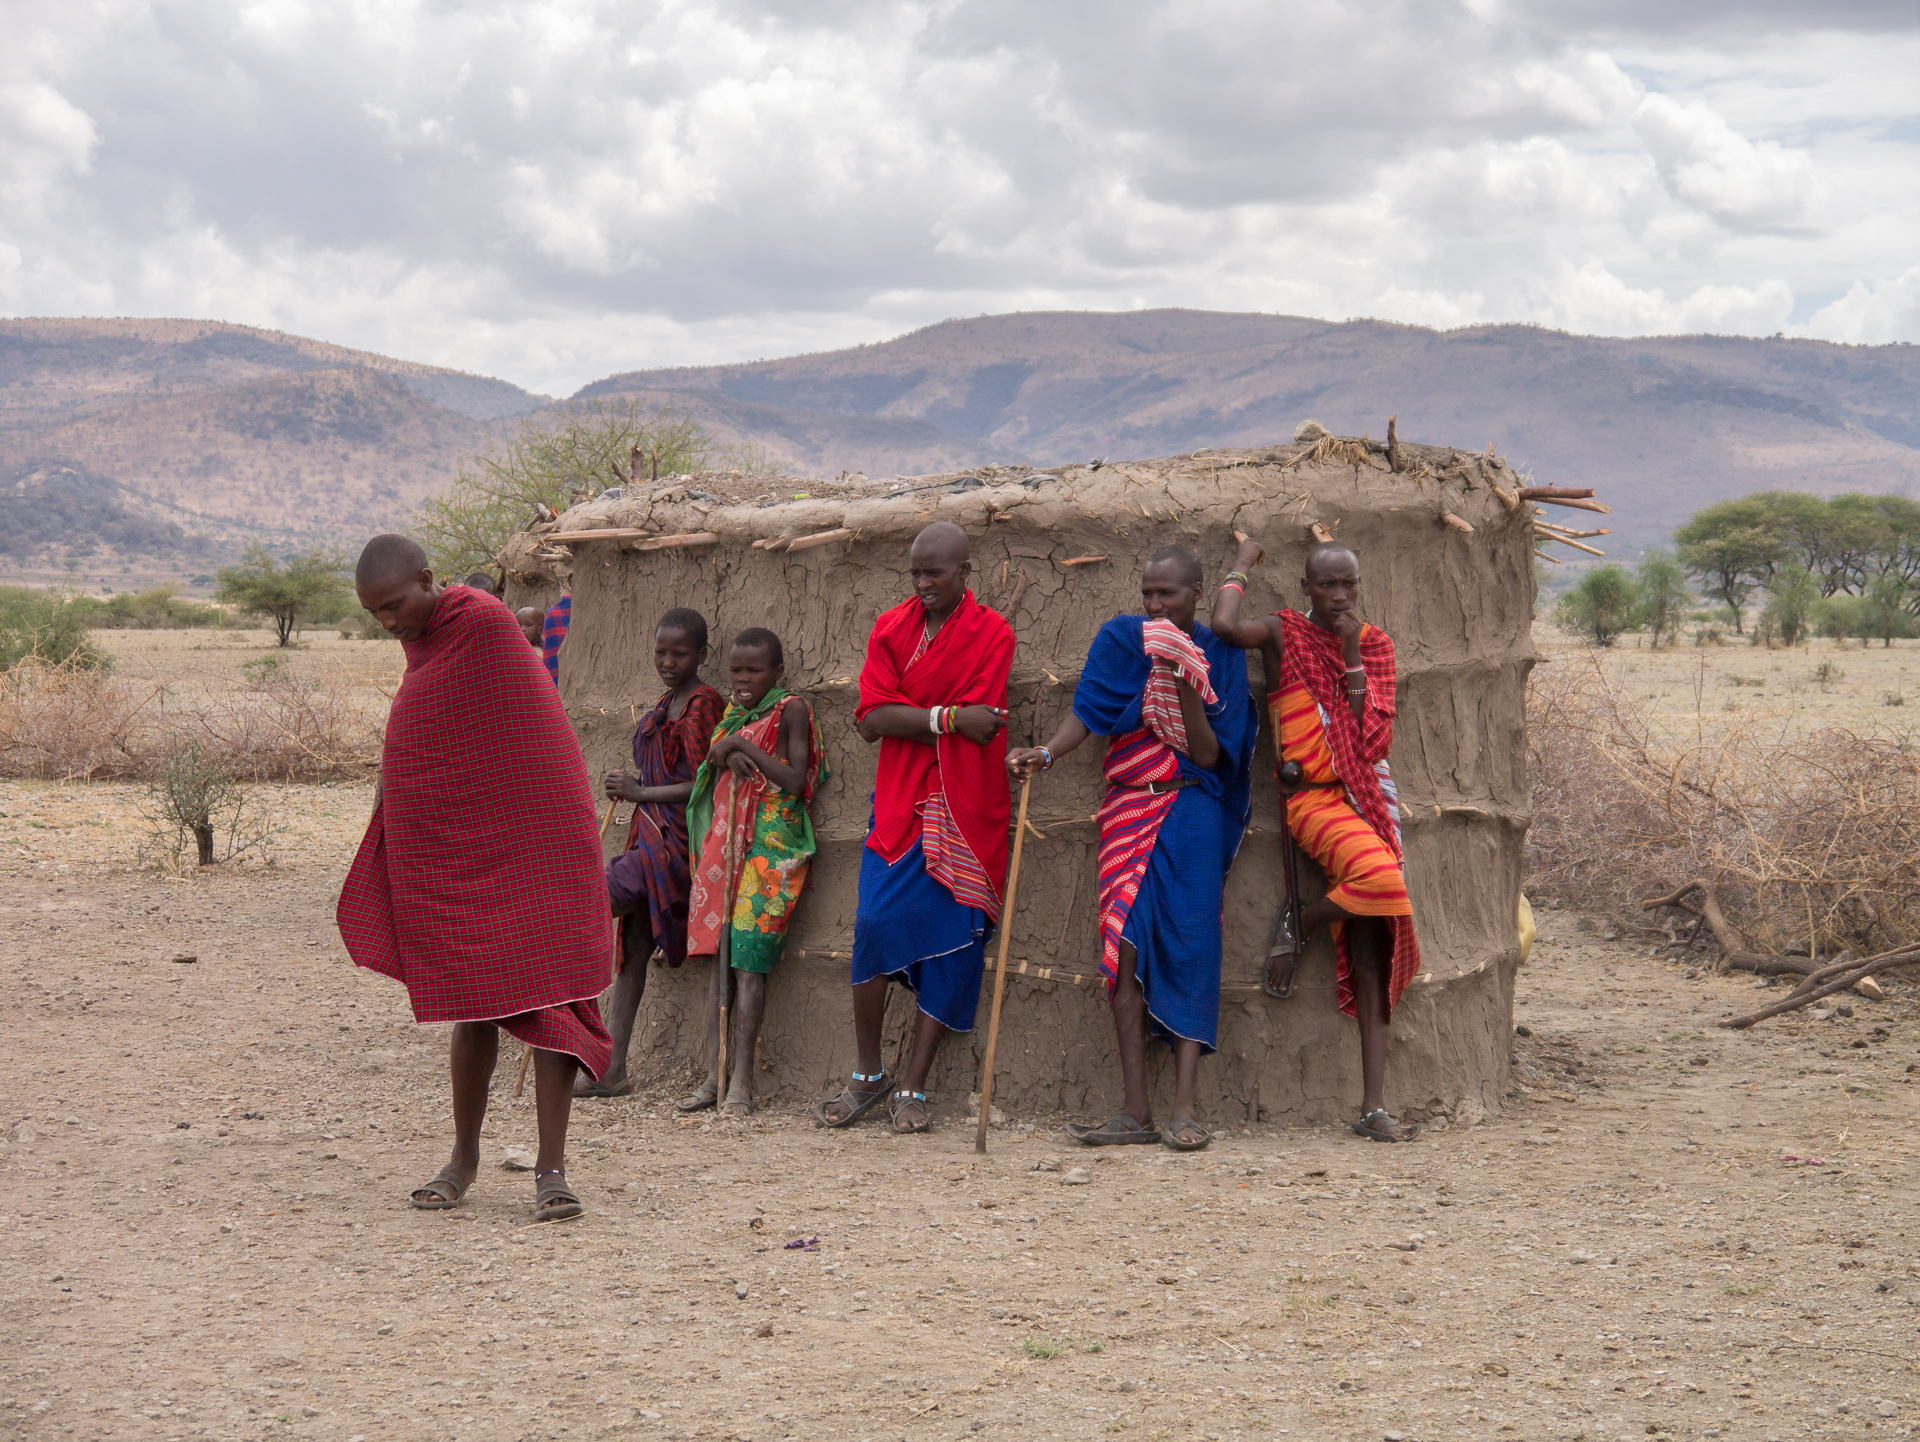
walking, people, travel, tourism, 2013, temple, tanzania, panasoniclumix, massaiboma